United Africa Company

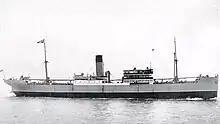
"Lafian": built in 1928, scrapped 1968

William Hesketh Lever was a well known soap manufacturer and became involved in the West Africa trade to supply his company, primarily with palm oil.